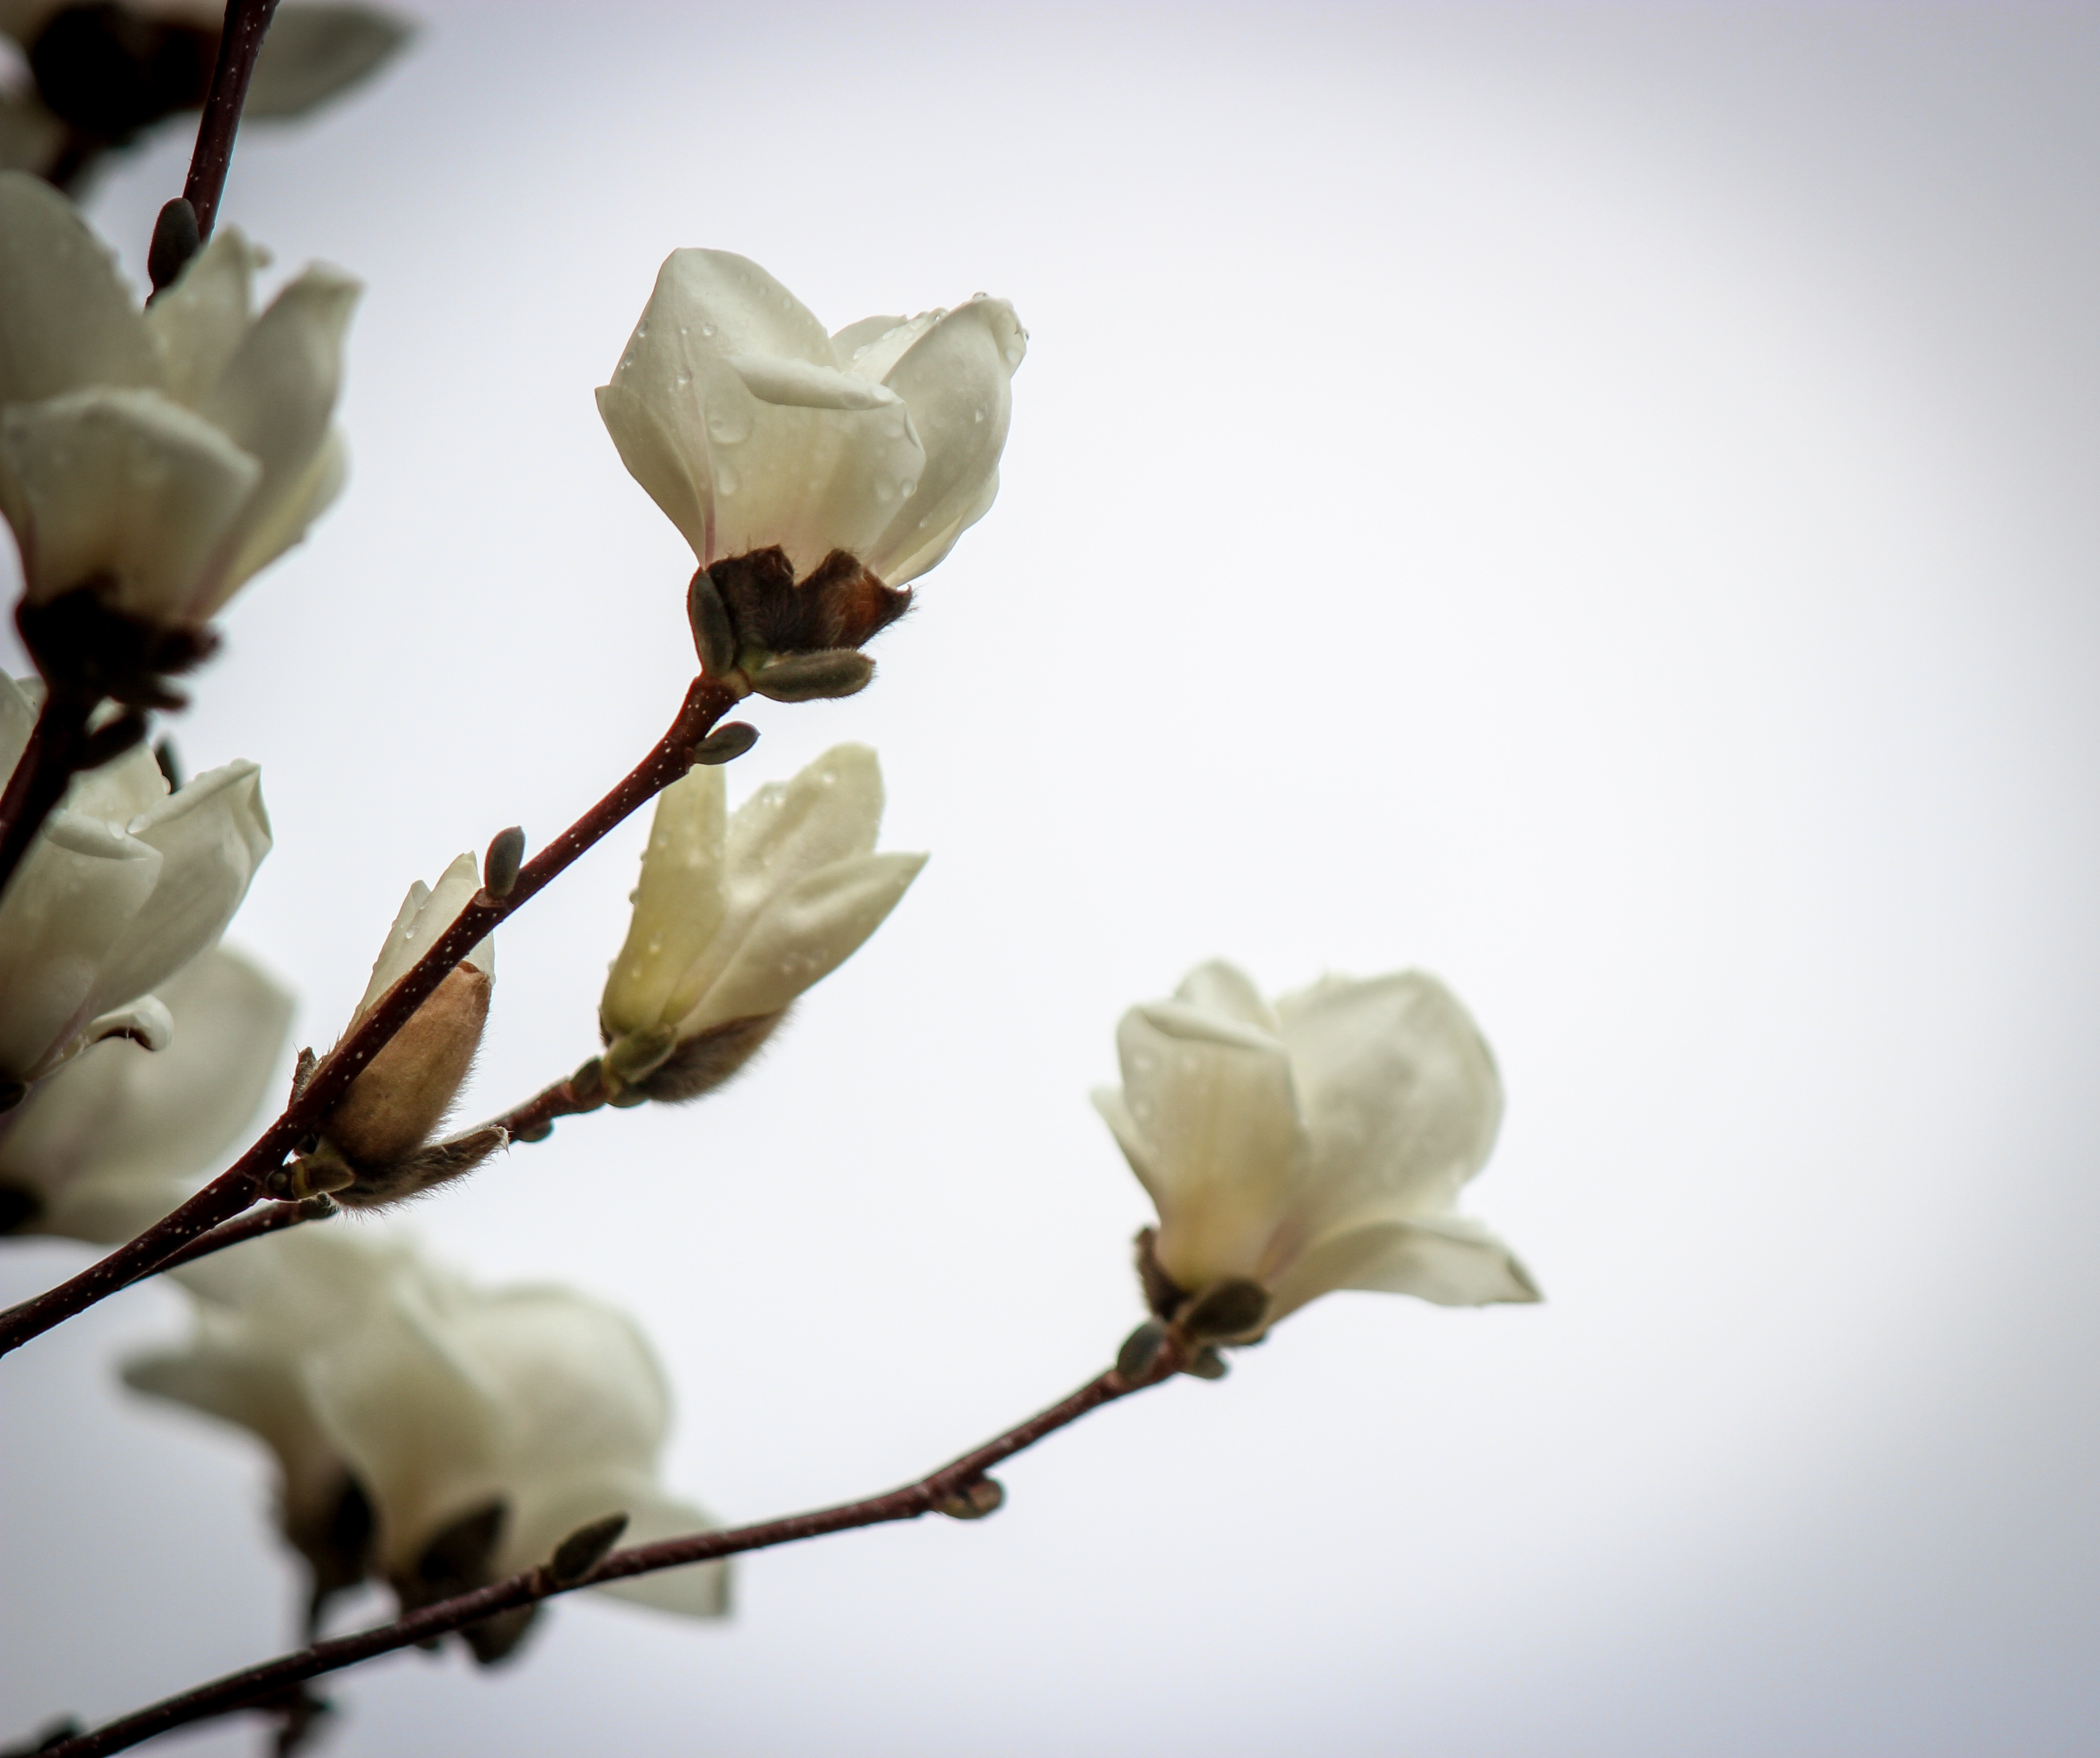
nature, branch, blossom, plant, white, photography, sunlight, leaf, flower, petal, bloom, spring, botany, flora, twig, flowers, close up, spring flowers, spring flower, macro photography, flowering plant, plant stem, land plant